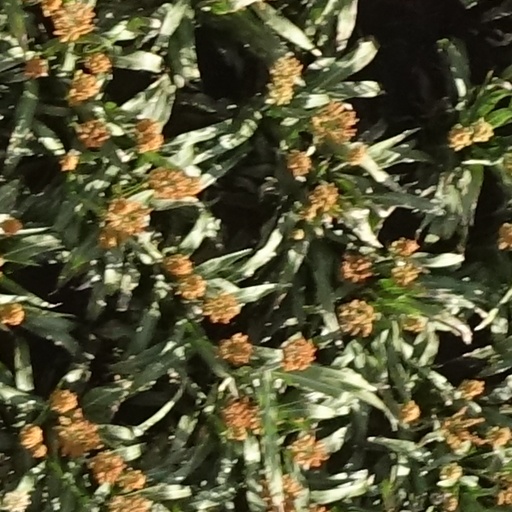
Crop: sorghum